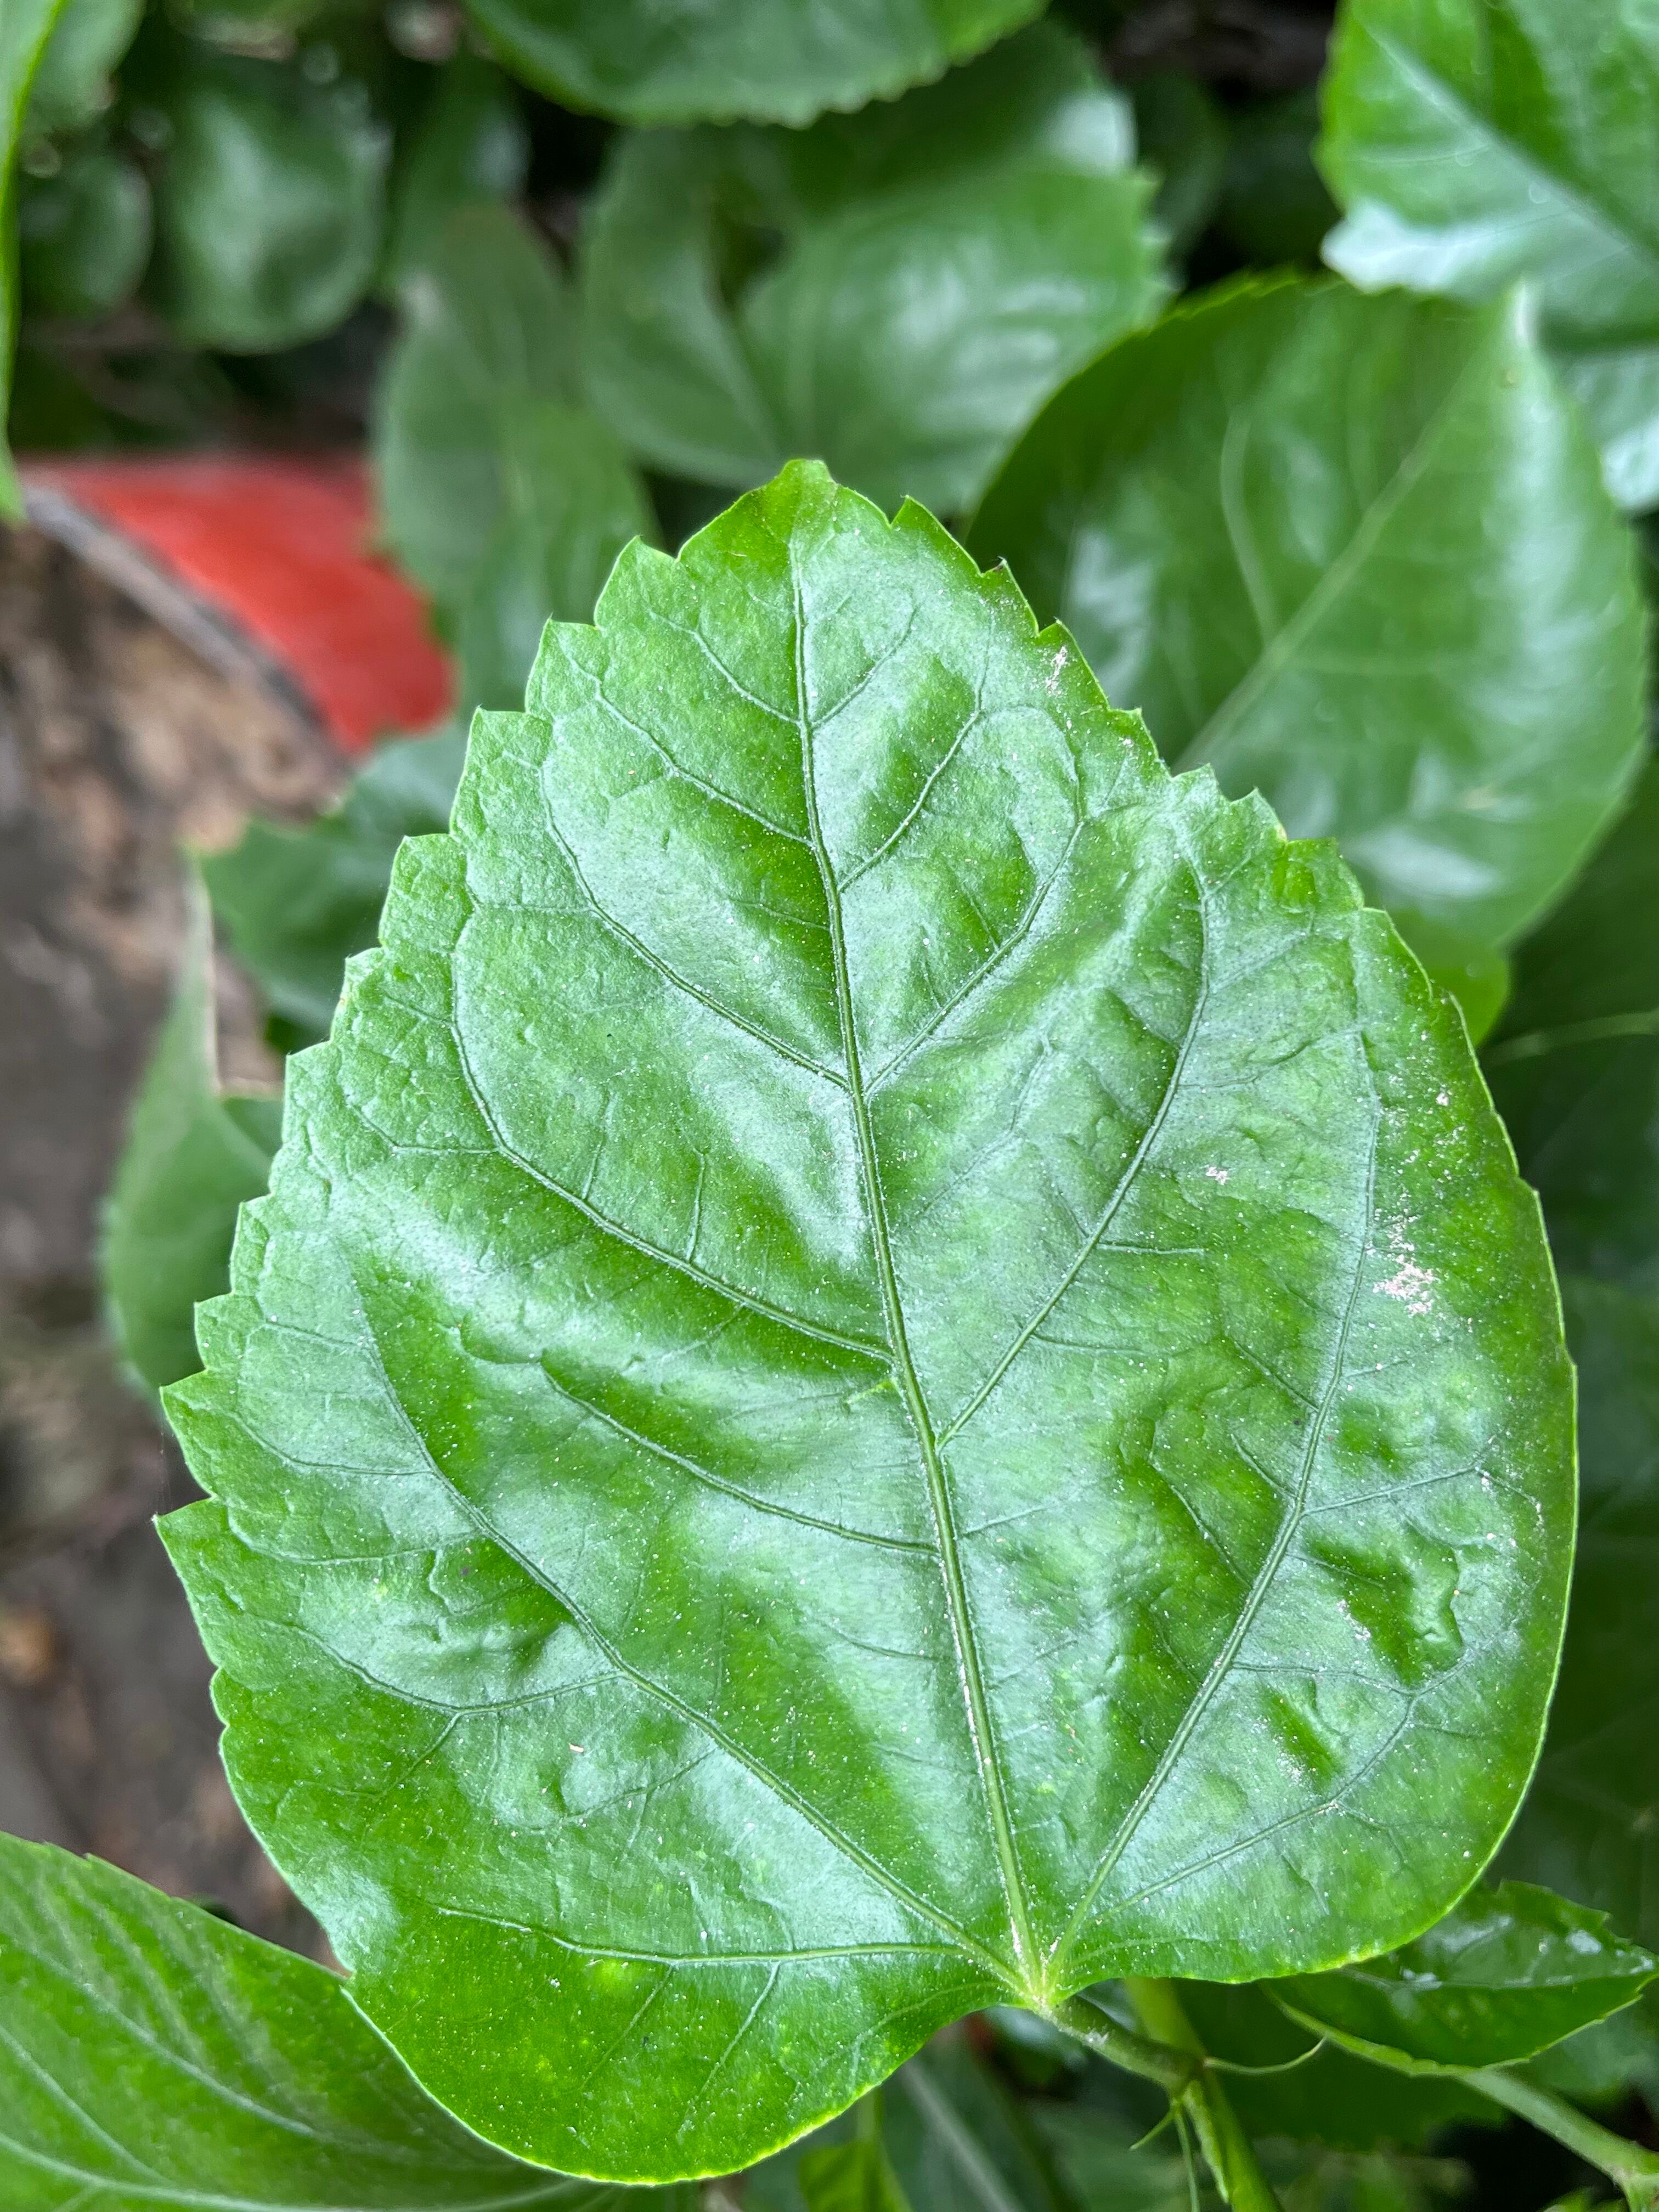
Plant species: hibiscus-rosa-sinensis